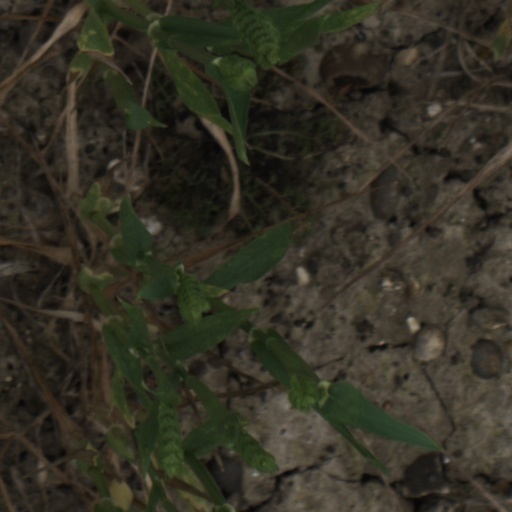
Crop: wheat